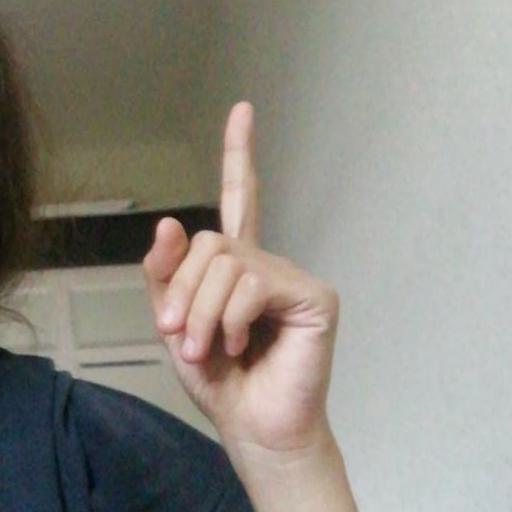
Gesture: one